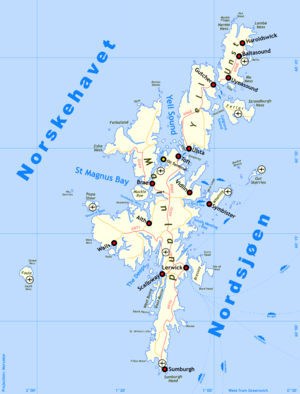
Sullom Voe est un bras de mer situé entre l'île de North Mainland et la presqu'île Northmavine dans les Shetland en Écosse.